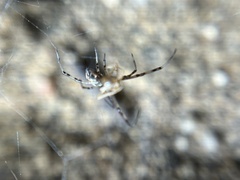
Species: Lactrodectus_hesperus